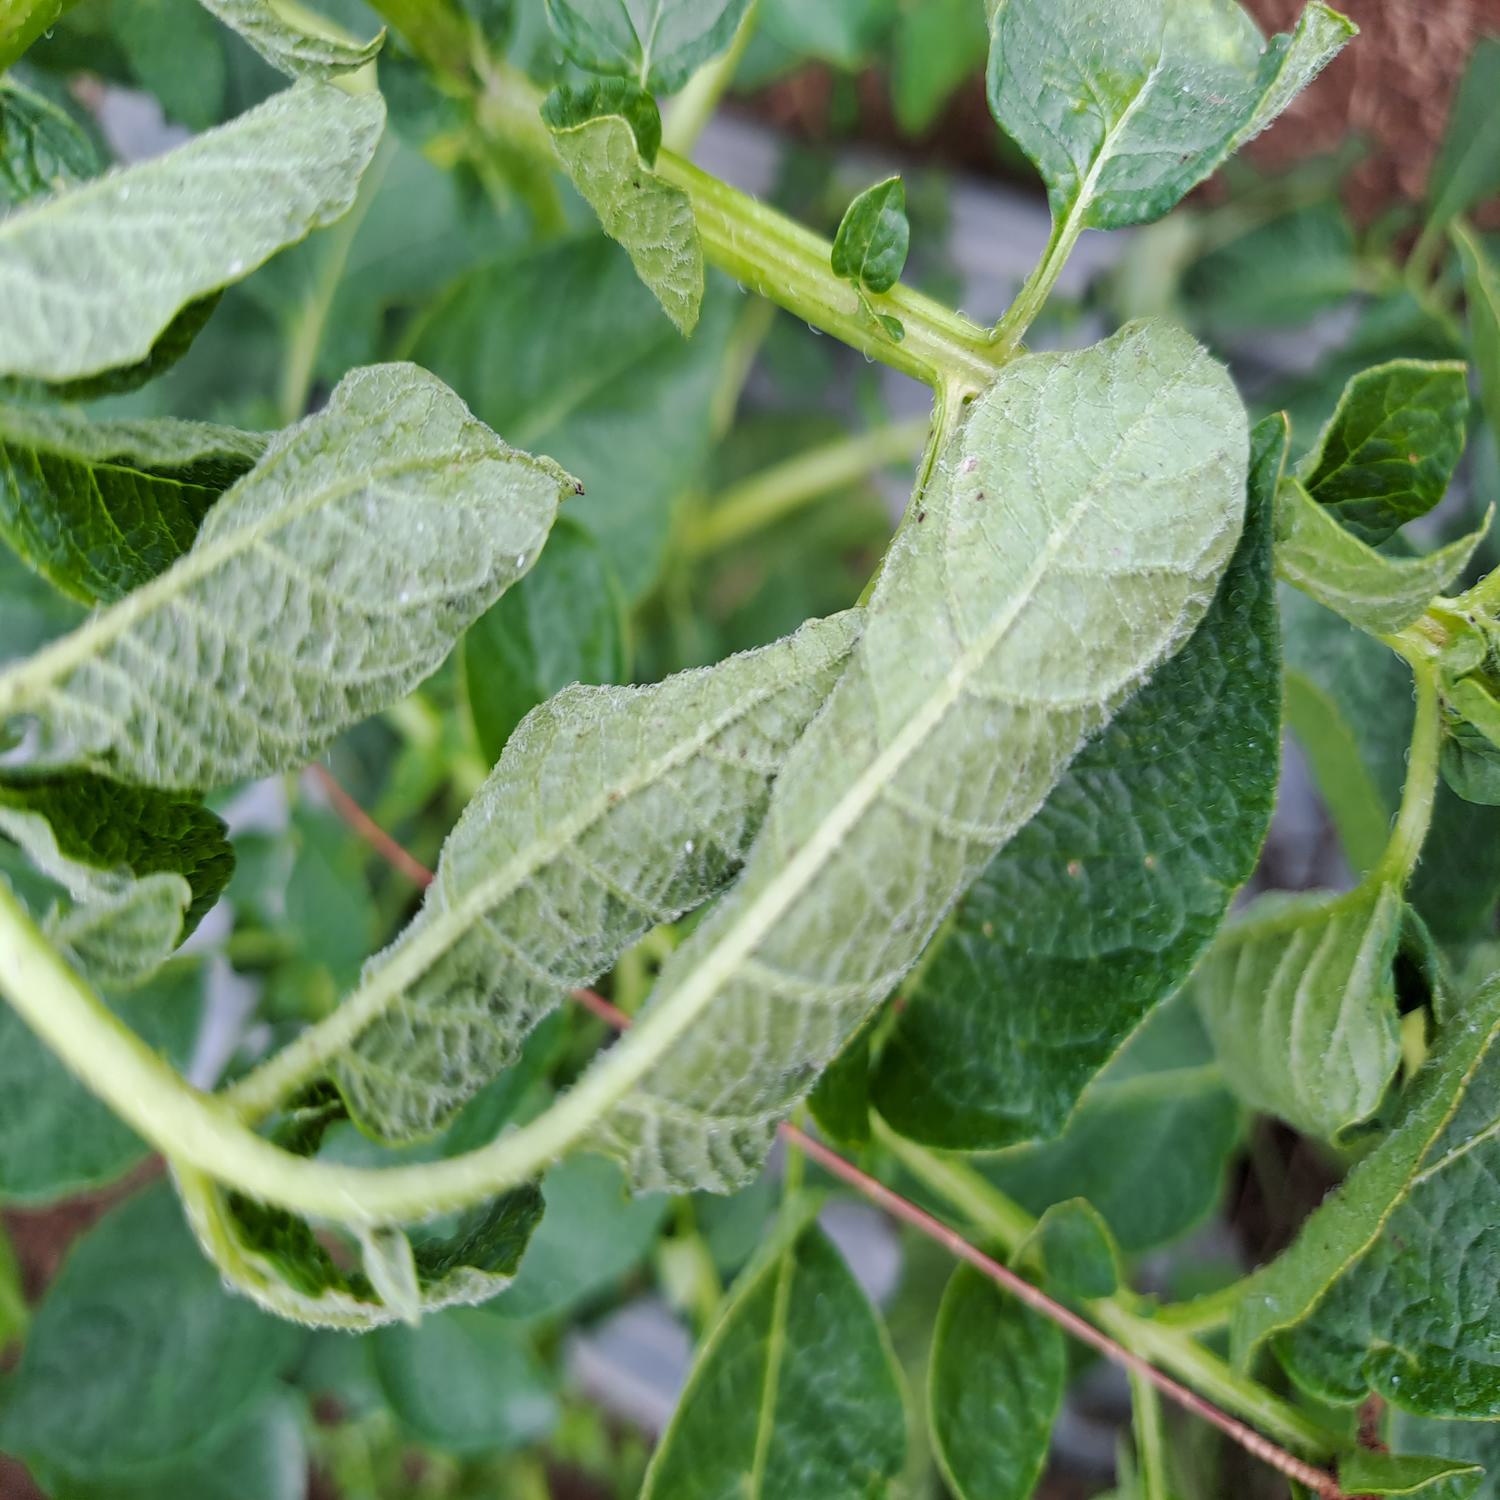
Label: Bacteria